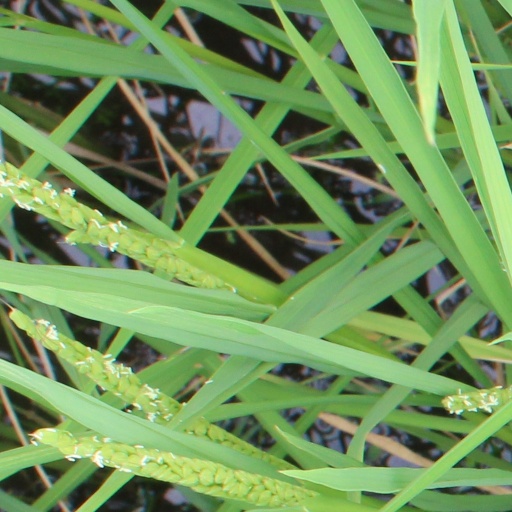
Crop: rice